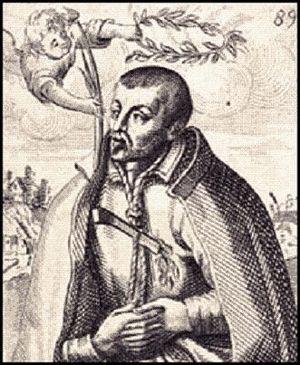
Saint Robert Southwell, né en fin d’année 1561 à Horsham St Faith, et mort le 21 février 1595 à Londres est un prêtre et poète jésuite anglais canonisé par l'Église catholique. Condamné pour trahison et exécuté par pendaison in odium fidei, il est considéré comme martyr pour la foi. Sa canonisation eut lieu le 25 octobre 1970.
A Ceremony of Carols, opus 28, de Benjamin Britten, est une œuvre pour chœur à voix égales, à trois voix, avec des interventions de voix en solistes. L'ensemble comporte une partie de harpe. Britten commença à écrire la partition au cours d'une traversée en bateau en 1942.
Cette liste concerne les saints et les bienheureux, reconnus comme tels par l'Église catholique, ayant vécu au XVIᵉ siècle.